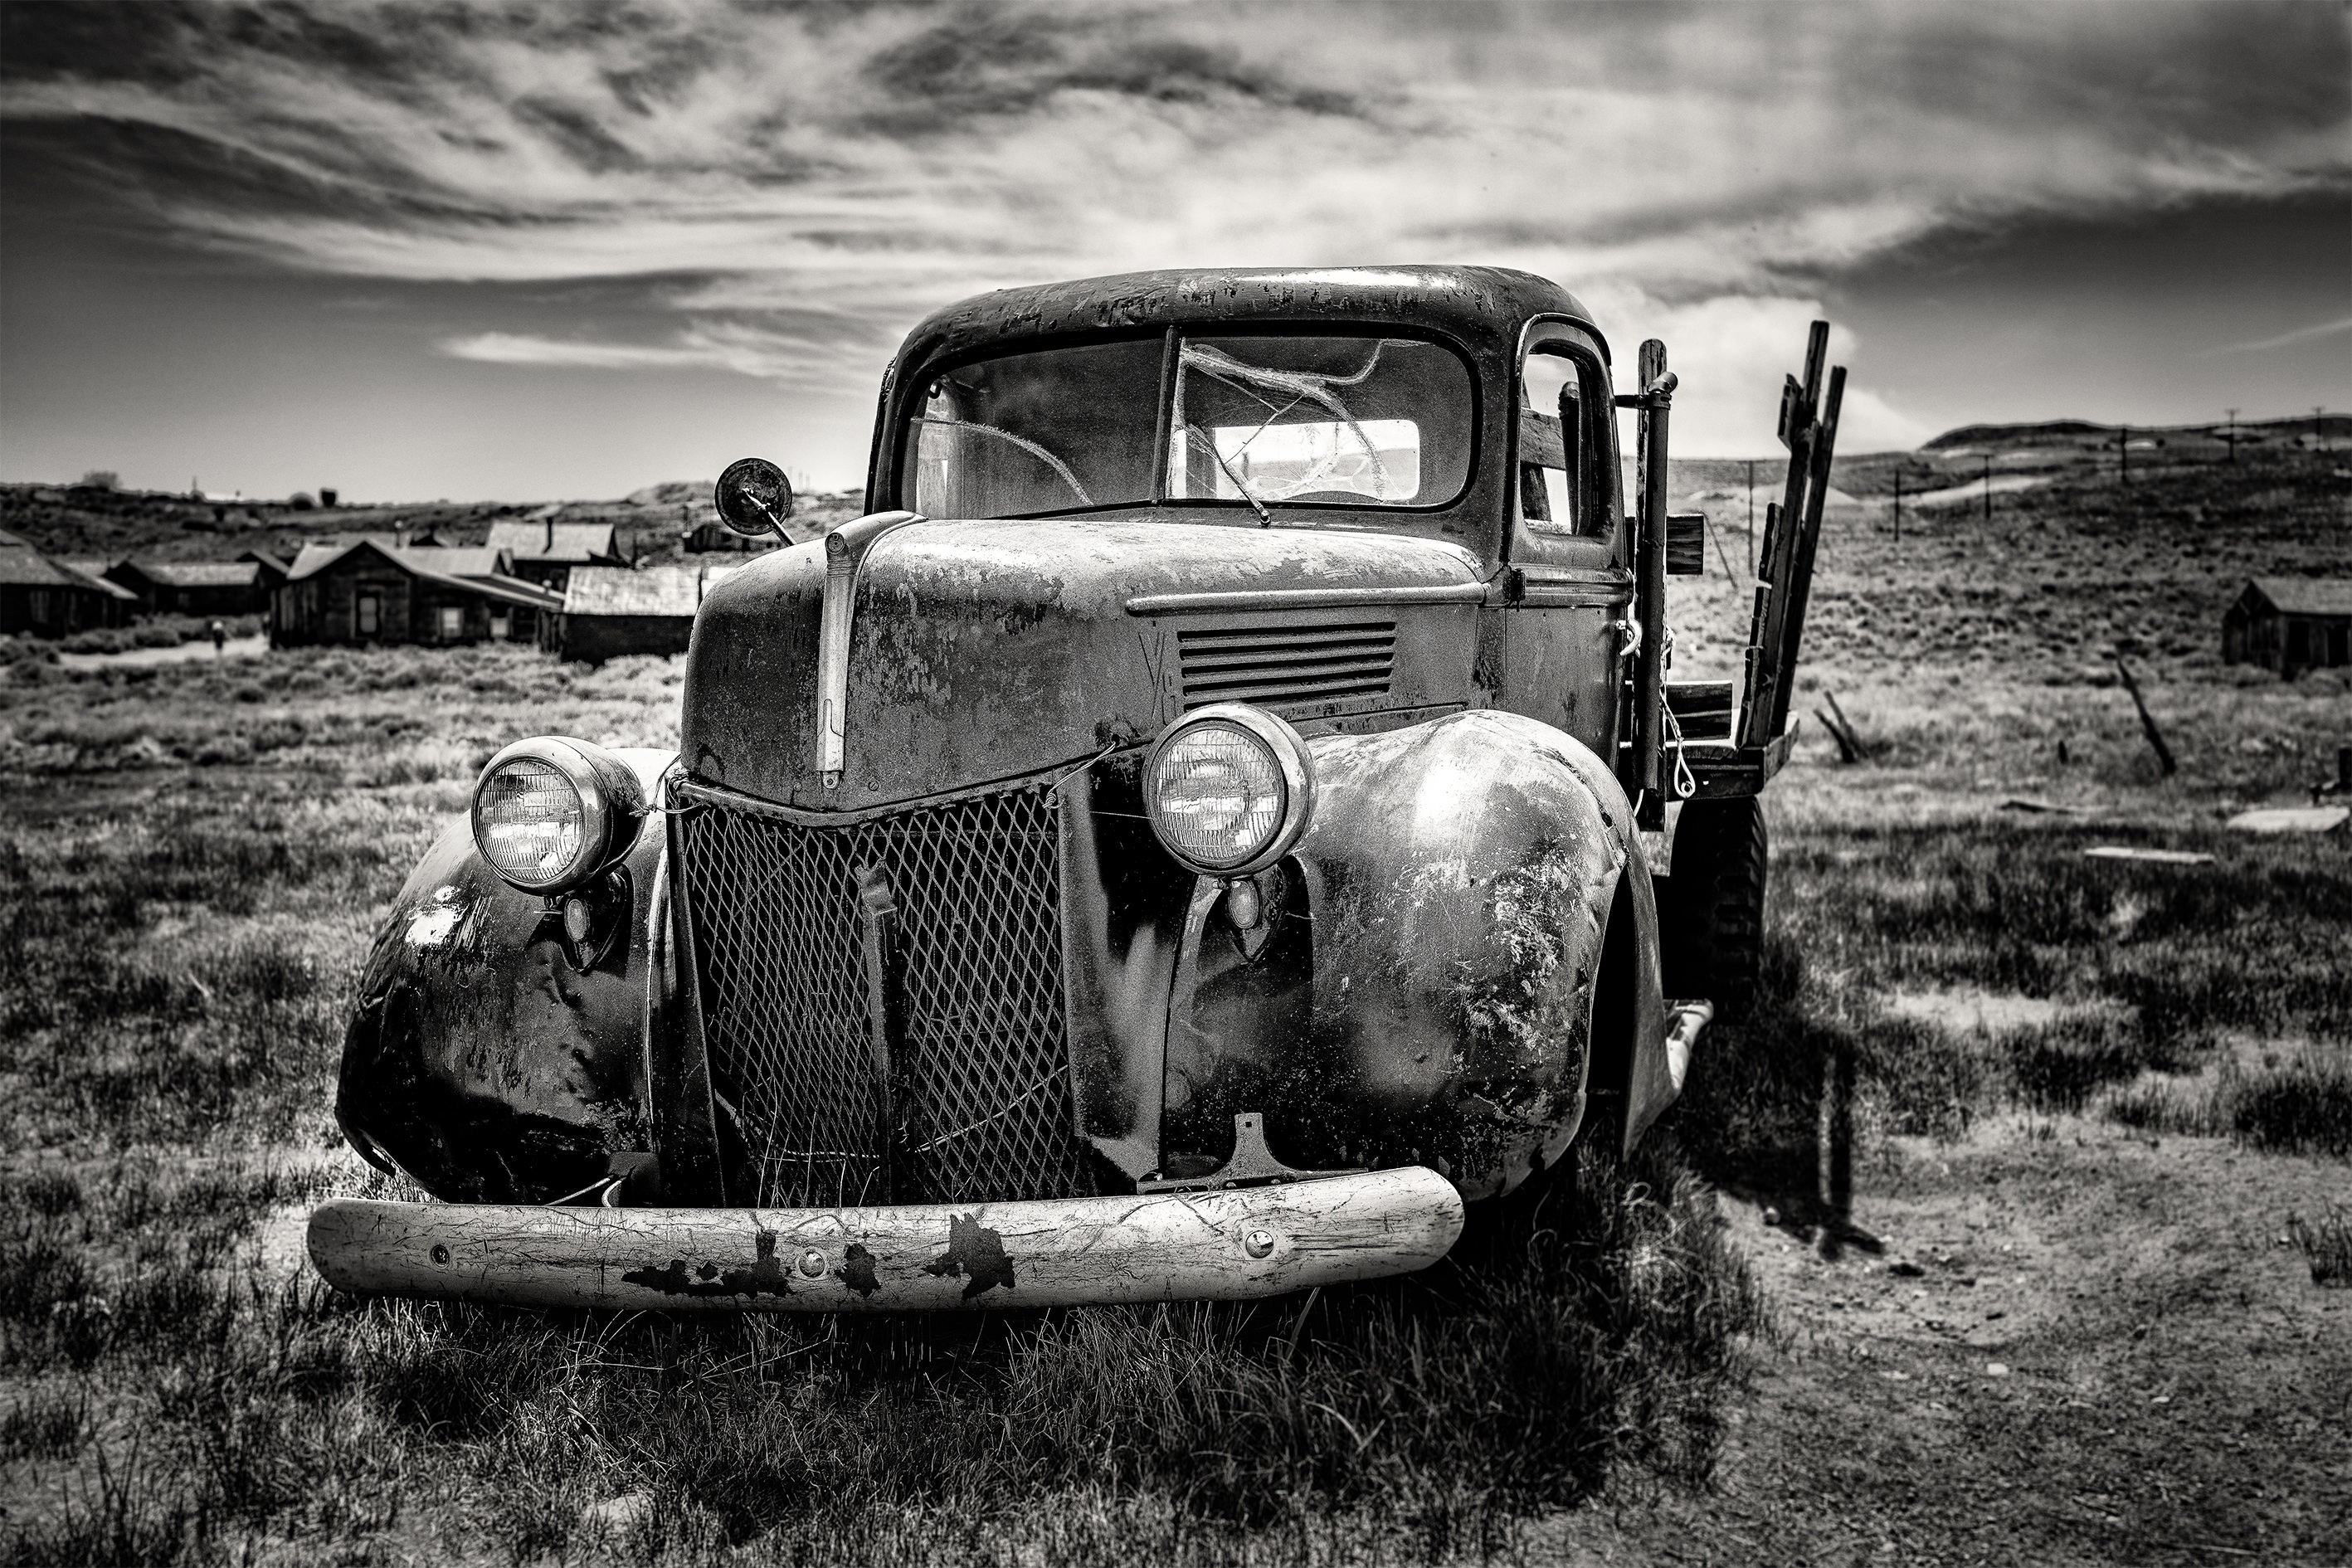
landscape, black and white, car, photography, wheel, retro, old, vehicle, usa, auto, monochrome, california, tire, automotive, motor vehicle, vintage car, ghost town, oldtimer, classic, bodie, monochrome photography, automotive exterior, compact car, automotive design, automotive tire, mid size car, automotive wheel system